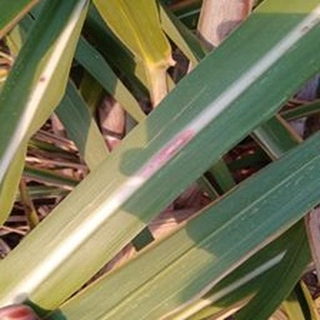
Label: sugarcane_red_rot